Iowa Northern Railway

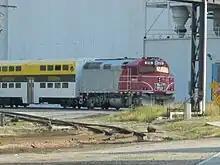
IANR F40PH #678 (since scrapped) at Cedar Rapids, carrying the Hawkeye Express and painted in Rock Island livery as a memorial.

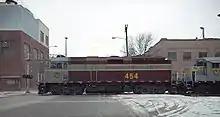
CDAC 454 leads an IANR train at Cedar Rapids.

In October 2003, Iowa Northern Railway began freight operations over a line of the former Chicago Great Western Railway (CGW). This CGW portion of the current rail structure was originally constructed in the 1880s. The Chicago Great Western Railroad merged with Chicago and North Western Railway in 1968. The Chicago and North Western was purchased by the Union Pacific Railroad in 1995. IANR operates freight service over a line of railroad now owned by D&W Railroad between Dewar and Oelwein and over incidental UP trackage rights between Waterloo and Dewar. Traffic consists of repaired freight cars, grain, and chemical products.